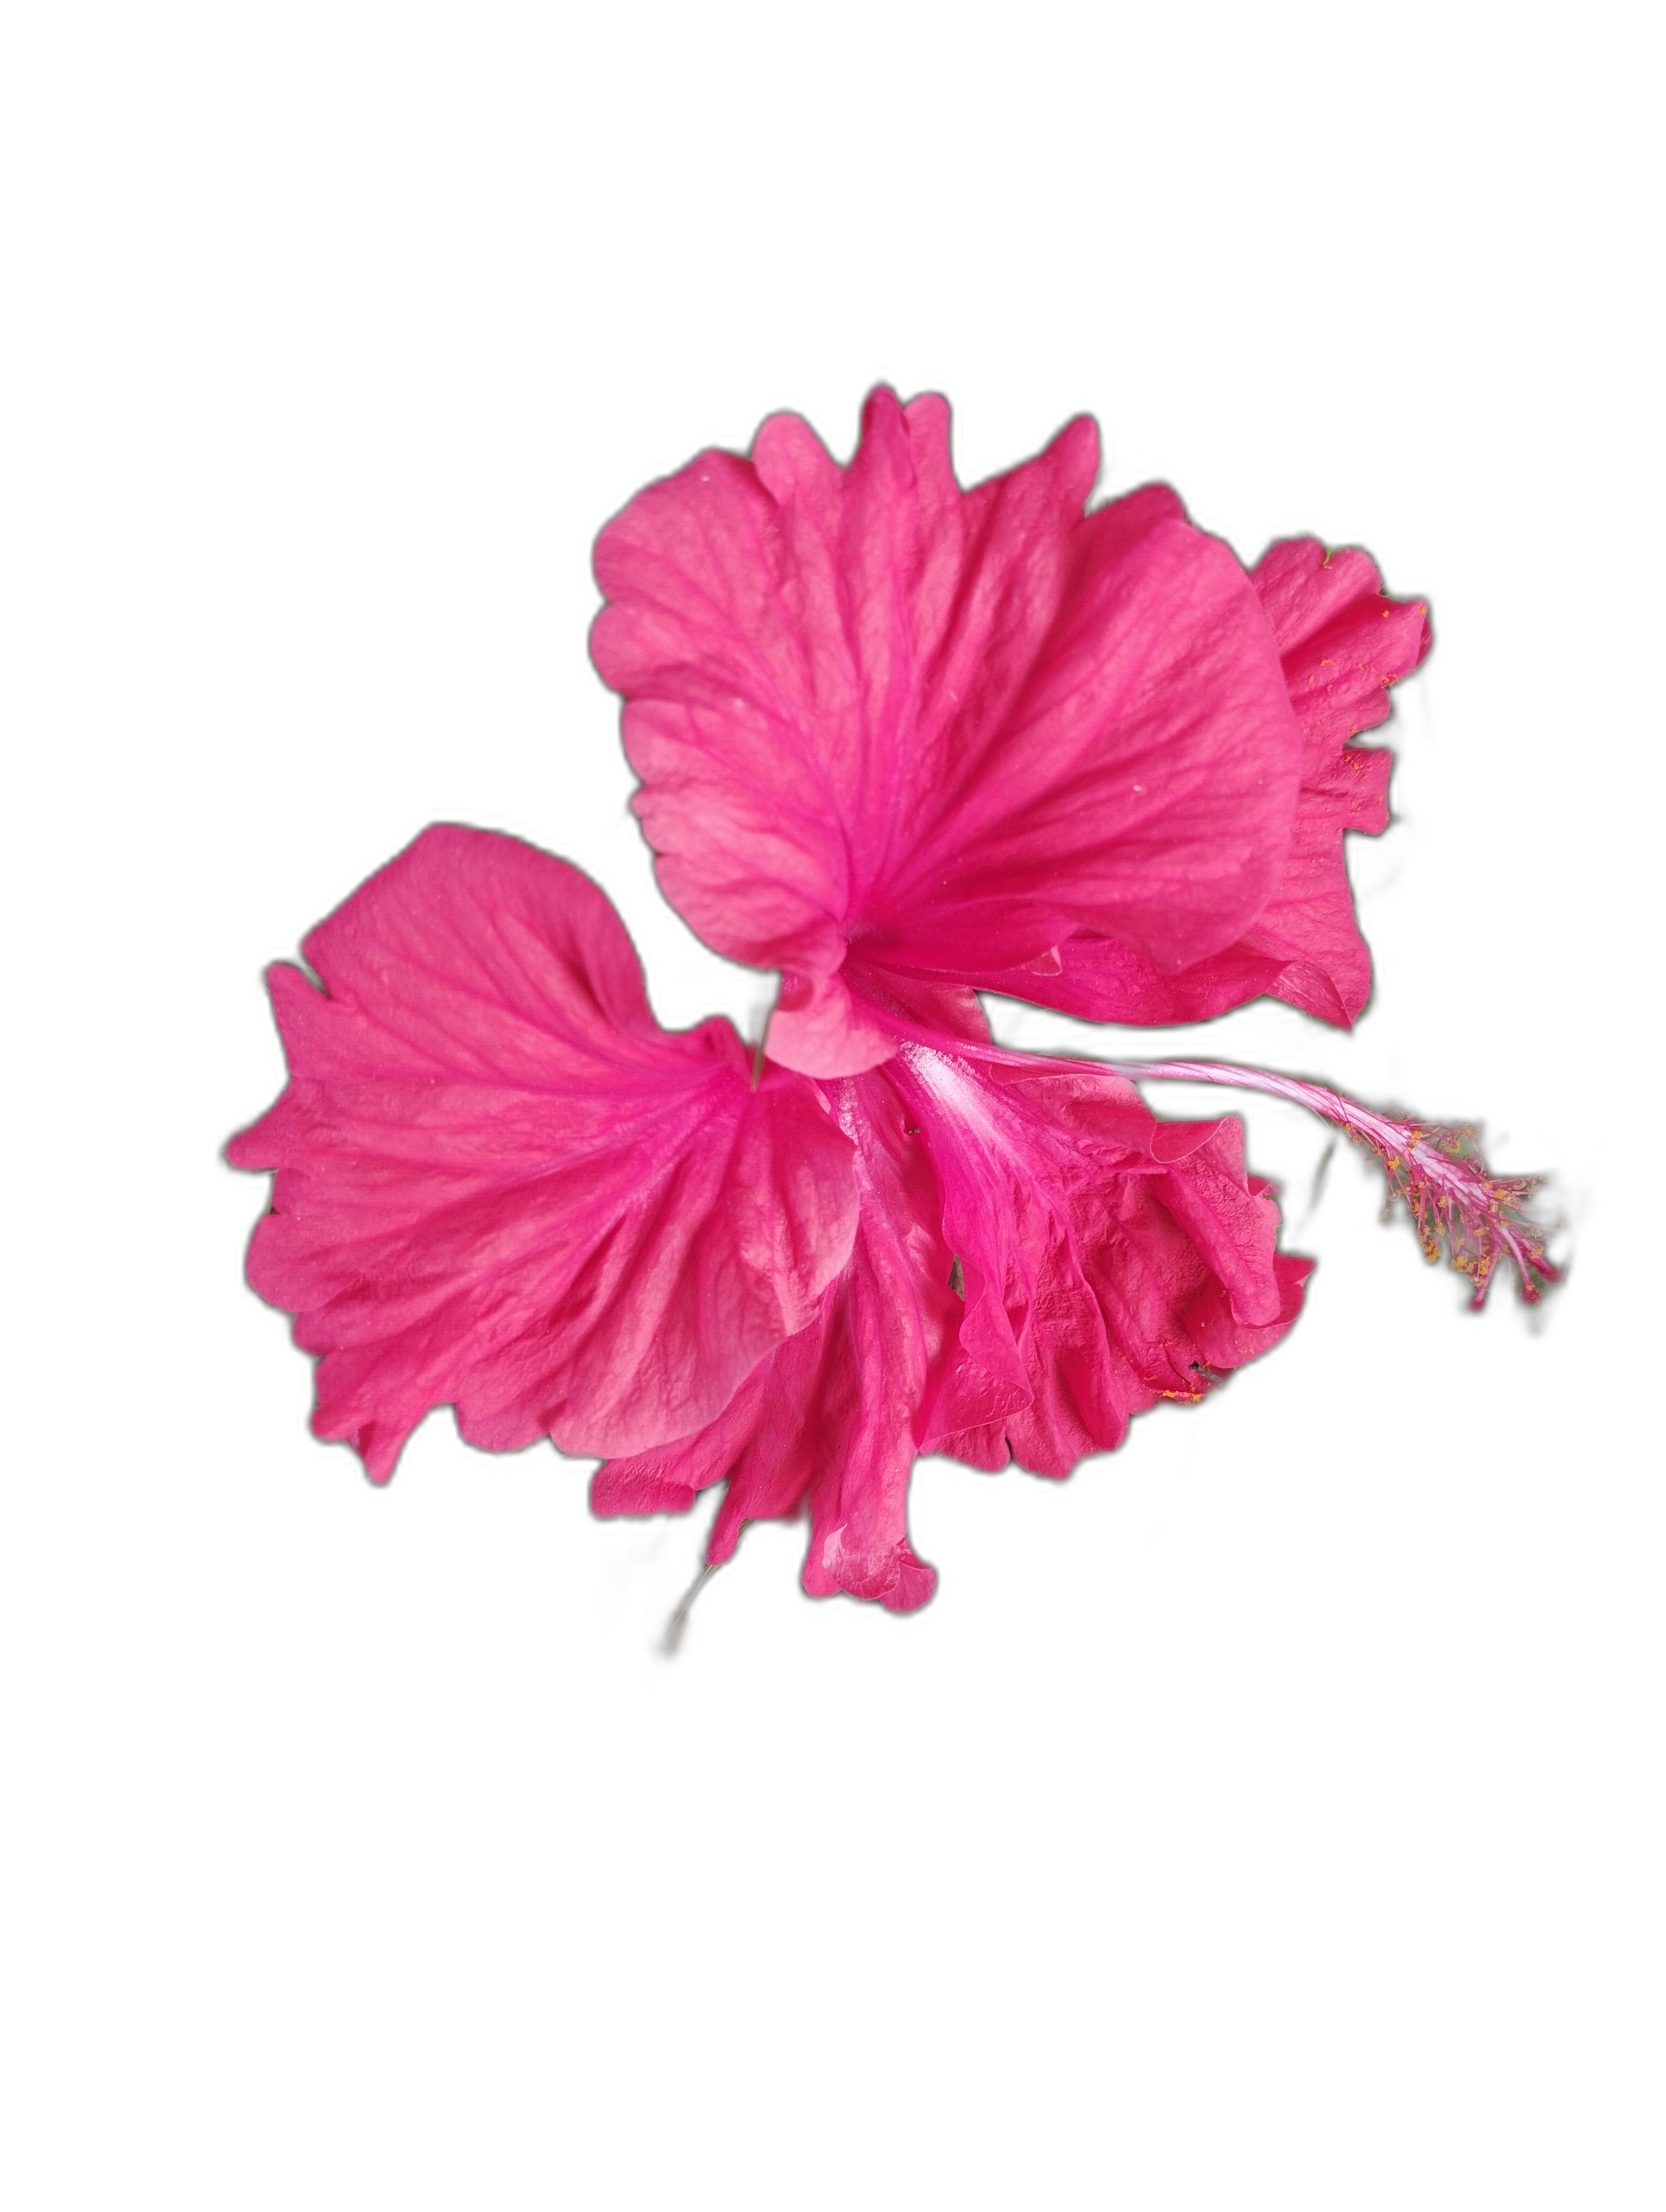
Label: Hibiscus